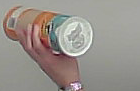
Product: pringles_paprika